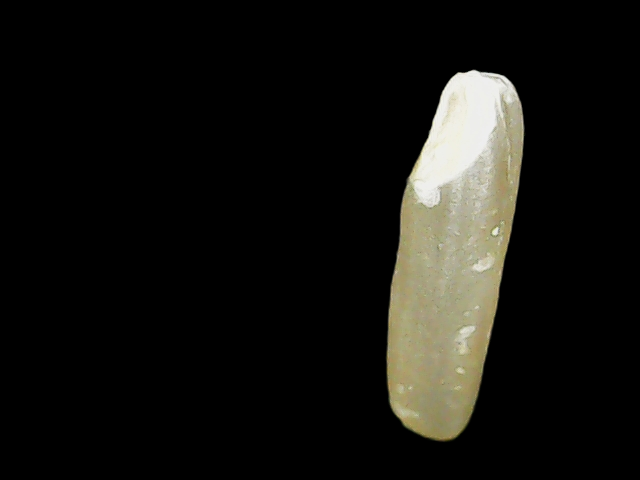
Rice variety: Binadhan25